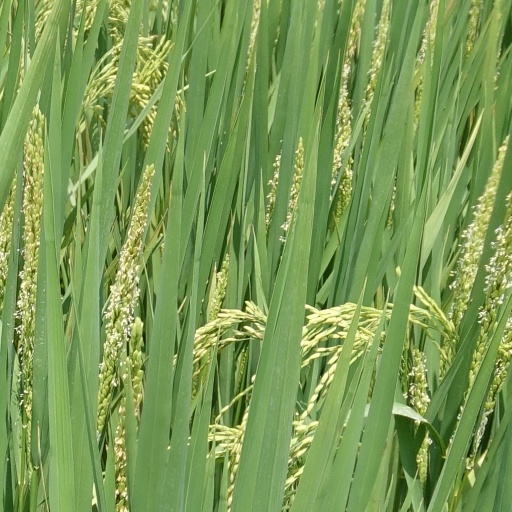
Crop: rice